Prelude and Fugue in A minor, BWV 543

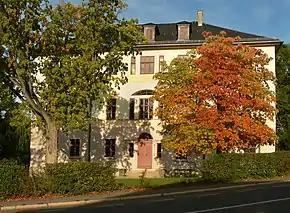
The Altenburg, residence of Liszt and Princess von Sayn-Wittgenstein in Weimar

During that period, as a travelling musician, Liszt's pianistic pyrotechnics proved a huge attraction for concert-goers. The term Lisztomania was coined by Heinrich Heine in 1844 to describe the frenzy generated by his Berlin audiences, even amongst the musically informed. Liszt performed the A minor fugue regularly in Berlin between 1842 and 1850. During this period there were reports that Liszt resorted to stunts in front of live audiences, which prompted possibly deserved charges of charlatanry. In August 1844, Liszt stayed in Montpellier while performing in the region. While there, he met up with his friend Jean-Joseph Bonaventure Laurens, an organist, artist and writer. His friendship with the Schumanns and Mendelssohn and the Bach library he had assembled with them enabled Laurens to become one of the main experts on Bach organ works in France. 40 years later, Laurens' brother recalls their lunchtime conversation. In semi-serious banter, Liszt demonstrated three ways of playing the A minor fugue, a work that Laurens said was so hard that only Liszt might be the only one capable of tackling it. Liszt first gave a straight rendition, which was a perfect classical way of playing; then he gave a second more colourful but still nuanced rendition, which was equally appreciated; finally he provided a third rendition, "as I would play it for the public ... to astonish, as a charlatan!" Laurens then writes that, "lighting a cigar that passed at moments from between his lips to his fingers, executing with his ten fingers the part written for the pedals, and indulging in other tours de force and prestidigitation, he was prodigious, incredible, fabulous, and received gratefully with enthusiasm." points out that this kind of gimmickry was not uncommon at that time: "Indeed, [Liszt] is reported to have accompanied Joachim in the last movement of Mendelssohn's Violin Concerto with a lighted cigar in his right hand the entire time!"